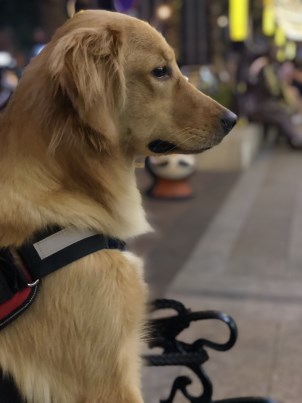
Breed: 5355-n000126-golden_retriever